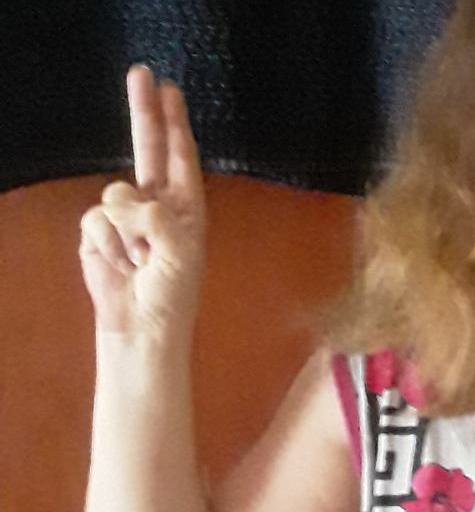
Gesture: two_up